Economic history of China before 1912

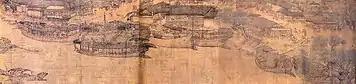
Chinese boats from Zhang Zeduan's (1085–1145) painting "Along the River During Qingming Festival"; Chinese ships of the Song period featured hulls with watertight compartments instead of a keel with ribs

Sources of revenue used to fund Emperor Wu's military campaigns and colonisation efforts included seizures of lands from nobles, the sale of offices and titles, increased commercial taxes, and the issuing of government minting of coins. The central government had previously attempted – and failed – to monopolise coin minting, taking power from the private commandery-level and kingdom-level mints. In 119 BCE the central government introduced the "wushu" (五銖) coin weighing 3.2 g (0.11 oz), and by 113 BCE this became the only legally accepted coin in the empire, the government having outlawed private mints. Wang Mang's regime introduced a variety of new, lightweight currencies, including archaic knife money, which devalued coinage. The "wushu" coin was reinstated in 40 CE by the founder of Eastern Han, Emperor Guangwu, and remained the standard coin of China until the Tang dynasty.